Health in Niger

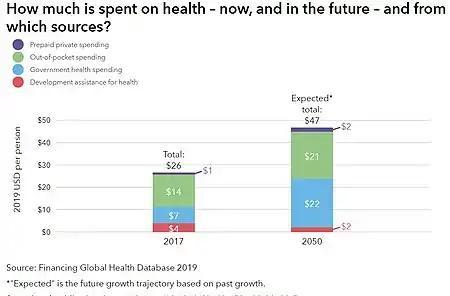

In 2018, health expenditure per capita for Niger was 30 US dollars. Though Niger health expenditure per capita fluctuated substantially in recent years, it tended to increase through 2004 – 2018 period ending at 30 US dollars in 2018. The diagram shows the present and future expenditure on health and the sources from which it is spent from.